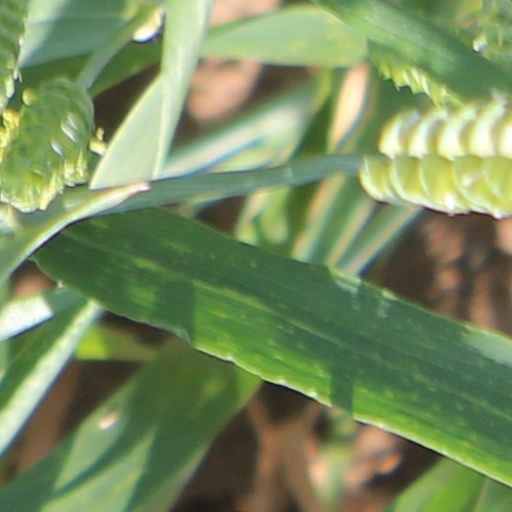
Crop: wheat